Gaetano Donizetti

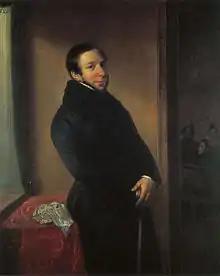
Domenico Barbaja in Naples in the 1820s

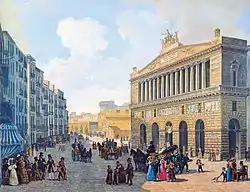
Teatro di San Carlo,

Remaining in Bergamo until October 1821, the composer busied himself with a variety of instrumental and choral pieces, but during that year, he had been in negotiation with Giovanni Paterni, intendant of the Teatro Argentina in Rome, and by 17 June had received a contract to compose another opera from a libretto being prepared by Merelli. It is unclear as to how this connection came about: whether it had been at Merelli's suggestion or whether, as William Ashbrook speculates, it had been Mayr who had initially been approached by Paterni to write the opera but who, due to advancing age, had recommended his prize pupil. This new "opera seria" became Donizetti's "Zoraida di Granata", his ninth work. The libretto had been started by August and, between then and 1 October, when Donizetti was provided with a letter of introduction from Mayr to Jacopo Ferretti, the Roman poet and librettist who was later to feature in the young composer's career, much of the music had been composed.